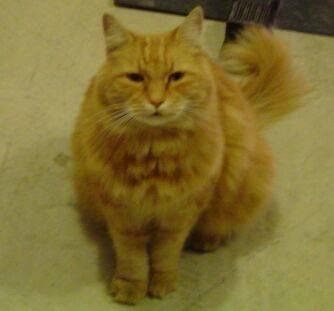
cat